David Fleay Wildlife Park

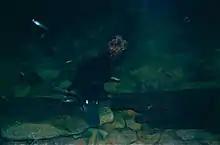
Platypus at David Fleay's, 2000

The David Fleay Wildlife Park was established by David Fleay in 1951 as a place of research and education.